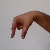
The image shows a hand gesture representing the letter 'Q' in Indian Sign Language.